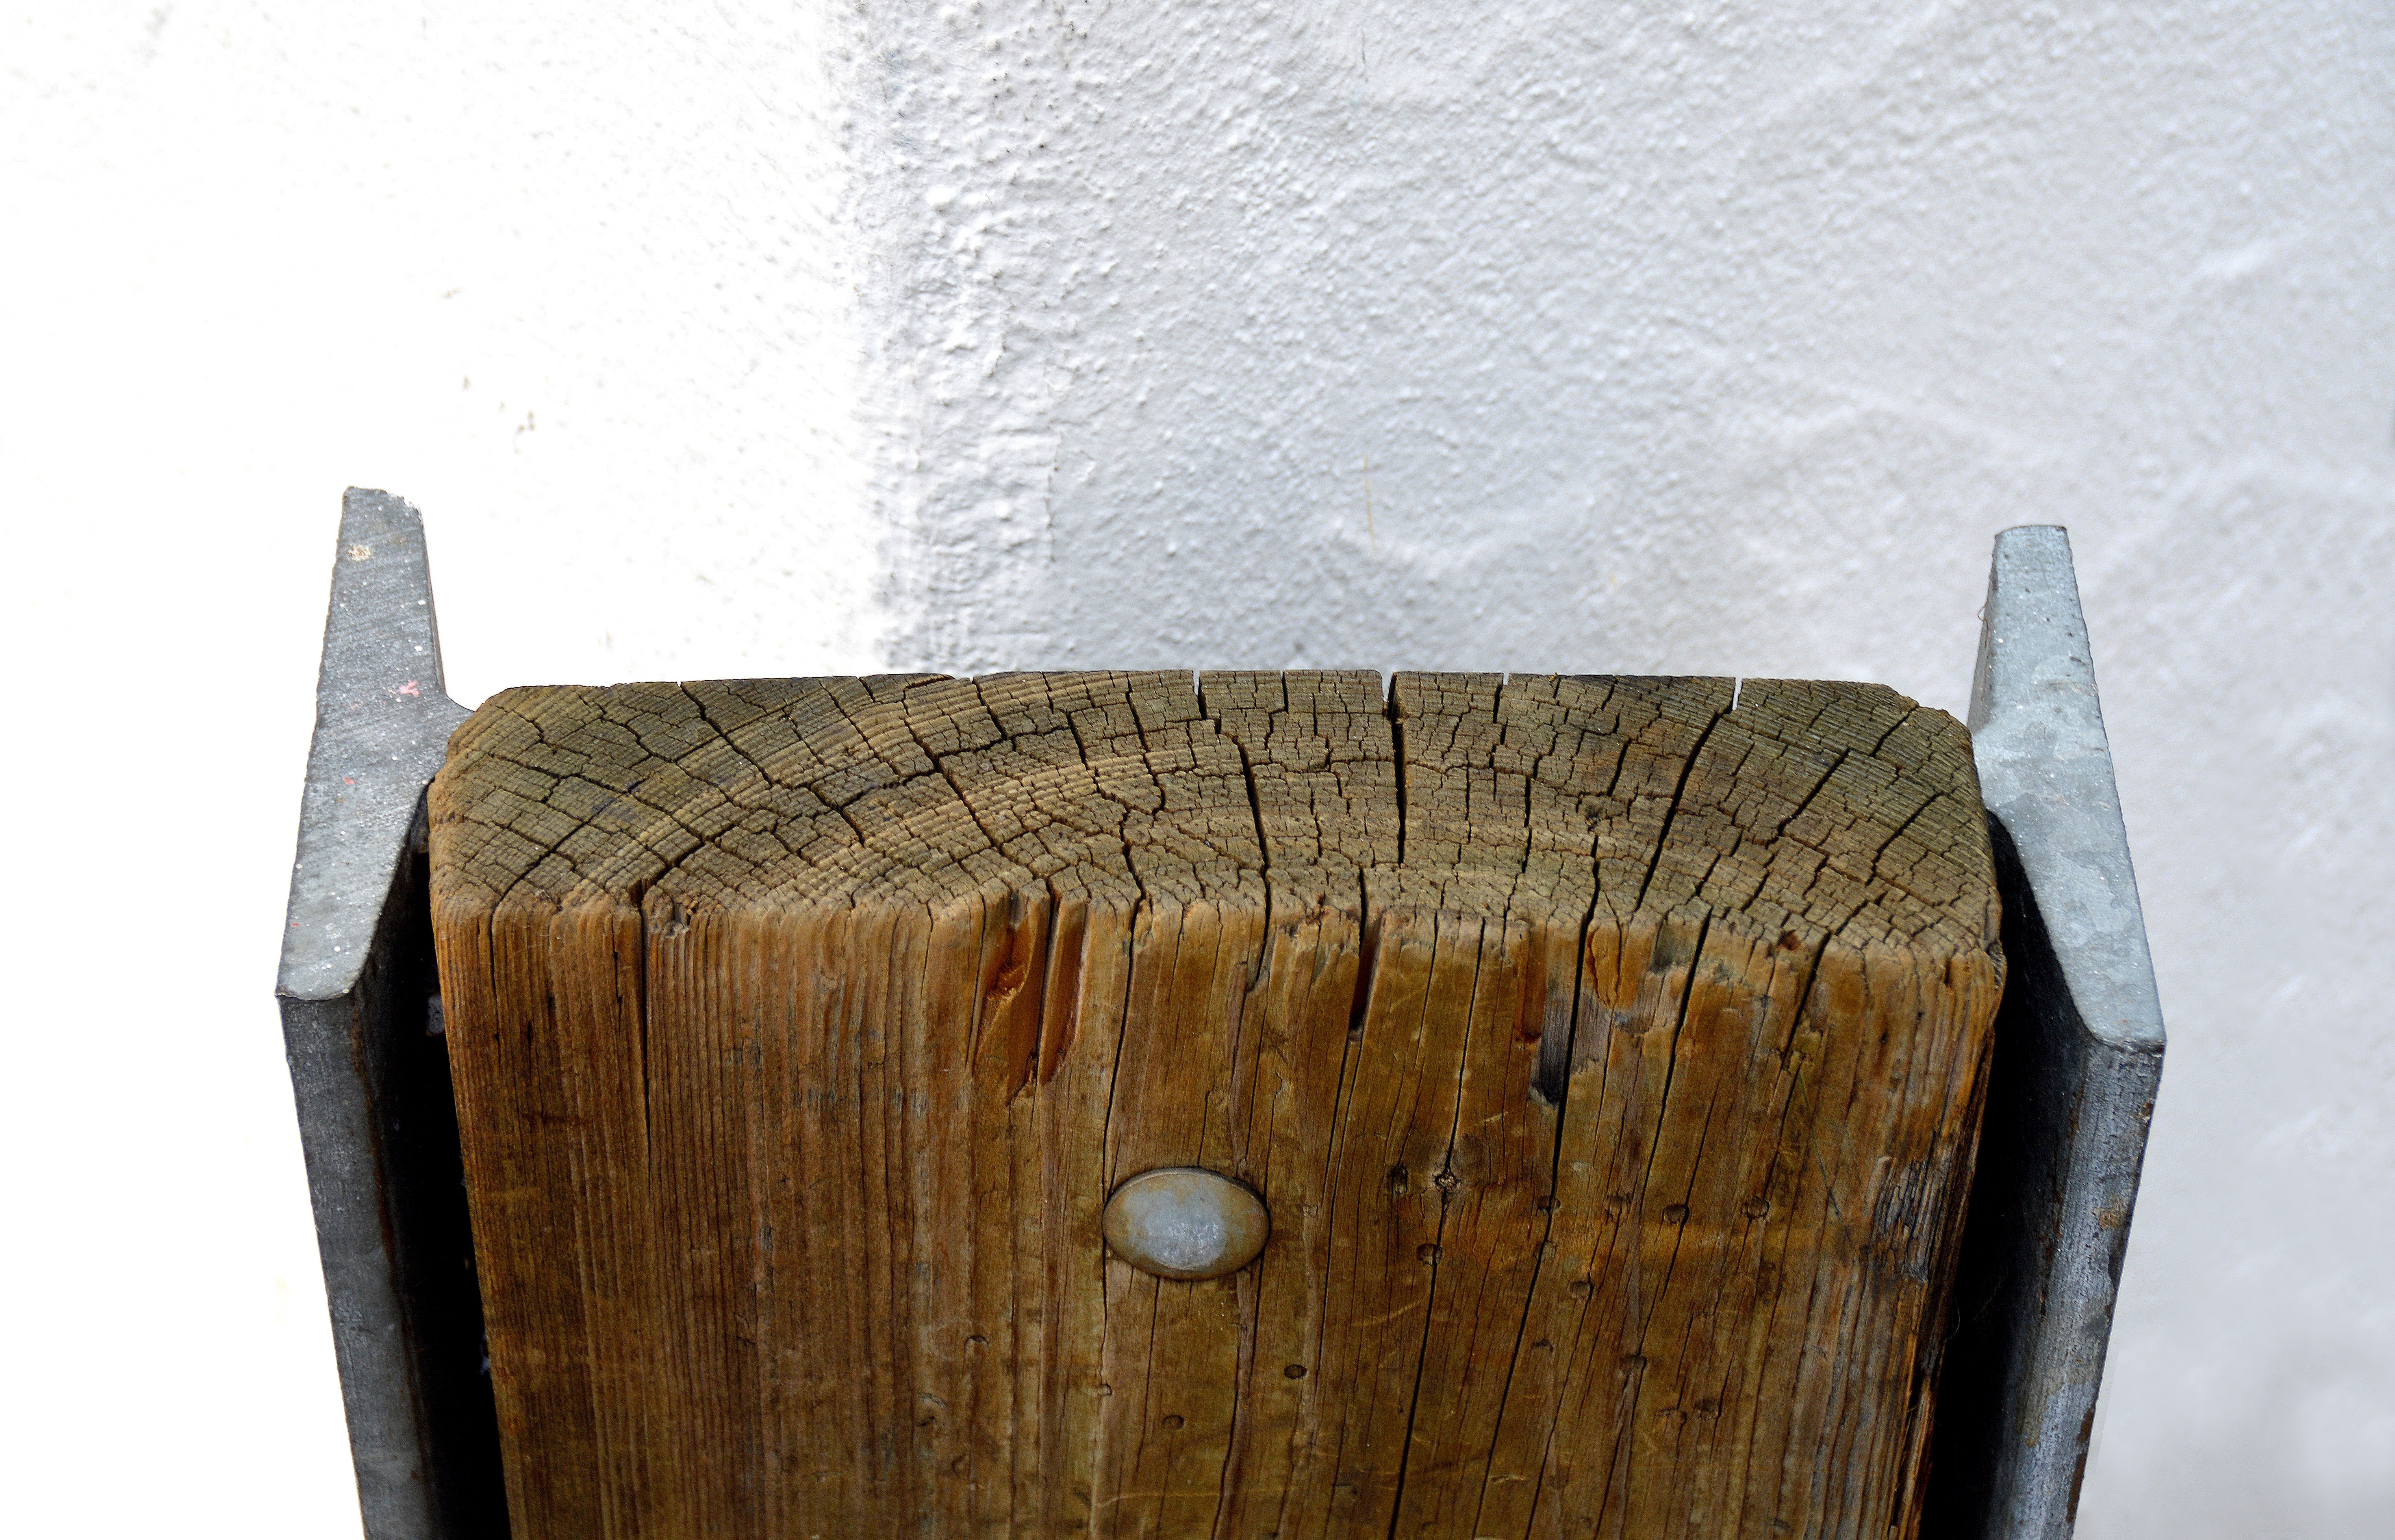
wood, road, wall, metal, furniture, material, design, graphic, iron, rivet, plaster, material collection, entity, wooden beams, limit poller, wall protection, iron carrier, man made object